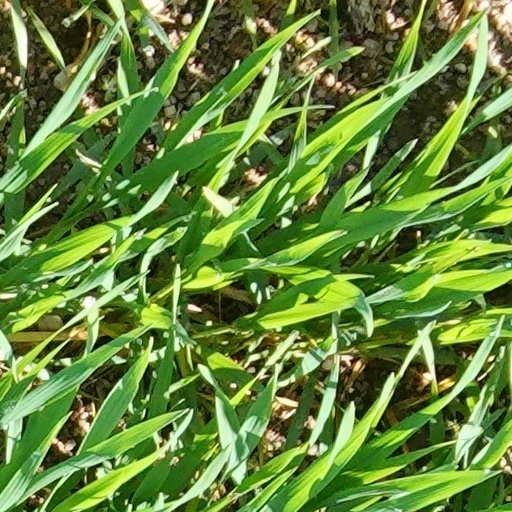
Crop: wheat